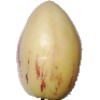
Label: pepino